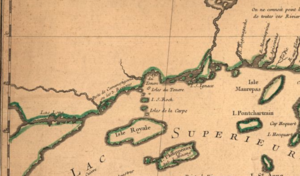
Mention de la Baie du Tonnerre dans la région de Thunder Bay actuel (Ontario, Canada), extrait de la carte Partie occidentale de la Nouvelle France ou Canada de Jacques Bellin
Thunder Bay est une municipalité ontarienne née en 1970 de la fusion des villes de Fort William et Port Arthur ainsi que des cantons de Neebing et McIntyre. C'est la deuxième plus grande ville du nord ontarien. Au recensement de 2006, on y a dénombré une population de 109 140 habitants., dont une petite communauté franco-ontarienne disposant de certains services comme l'École secondaire catholique de la Vérendrye.